Answer in natural language. Is brown seat color chair (marked A) to the right of HousePlant (marked B)? Choose between the following options: yes or no
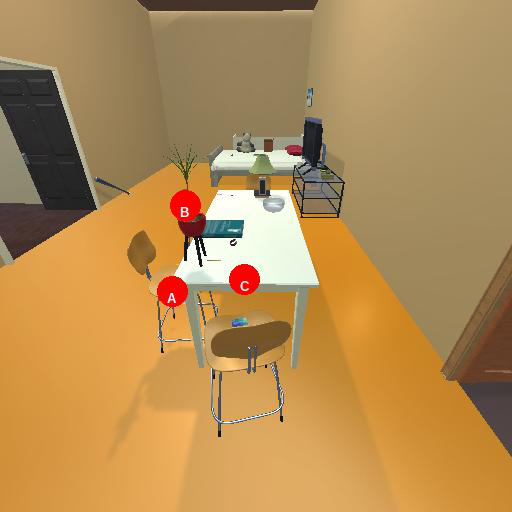
<answer>no</answer>